Asian Americans in arts and entertainment

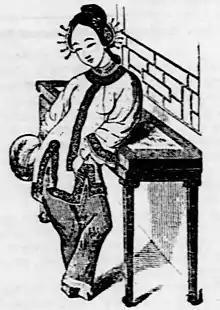
Afong Moy as depicted in "The Pittsburgh Gazette", Thursday, May 19, 1836.

1834, Afong Moy, the first recorded woman to migrate to the United States from China, arrived in the United States and began what could be considered as something between a one-woman show and an advertisement for Chinese goods and language. Her performances would later evolve into more one-woman shows only. She would later go onto to meet U.S. President Andrew Jackson. She was the first Chinese person to meet a U.S. president. Her performances were recreated for the 2022 theatrical work: "The Chinese Lady", at the Public Theater in New York City, which was written by Lloyd Suh, directed by Ralph B. Peña, and co-produced by the Ma-Yi Theatre Company. Moy was also the subject of the 2019 book named, "The Chinese Lady: Afong May in Early America" by curator emeritus at the National Museum of American History, Nancy E. Davis.